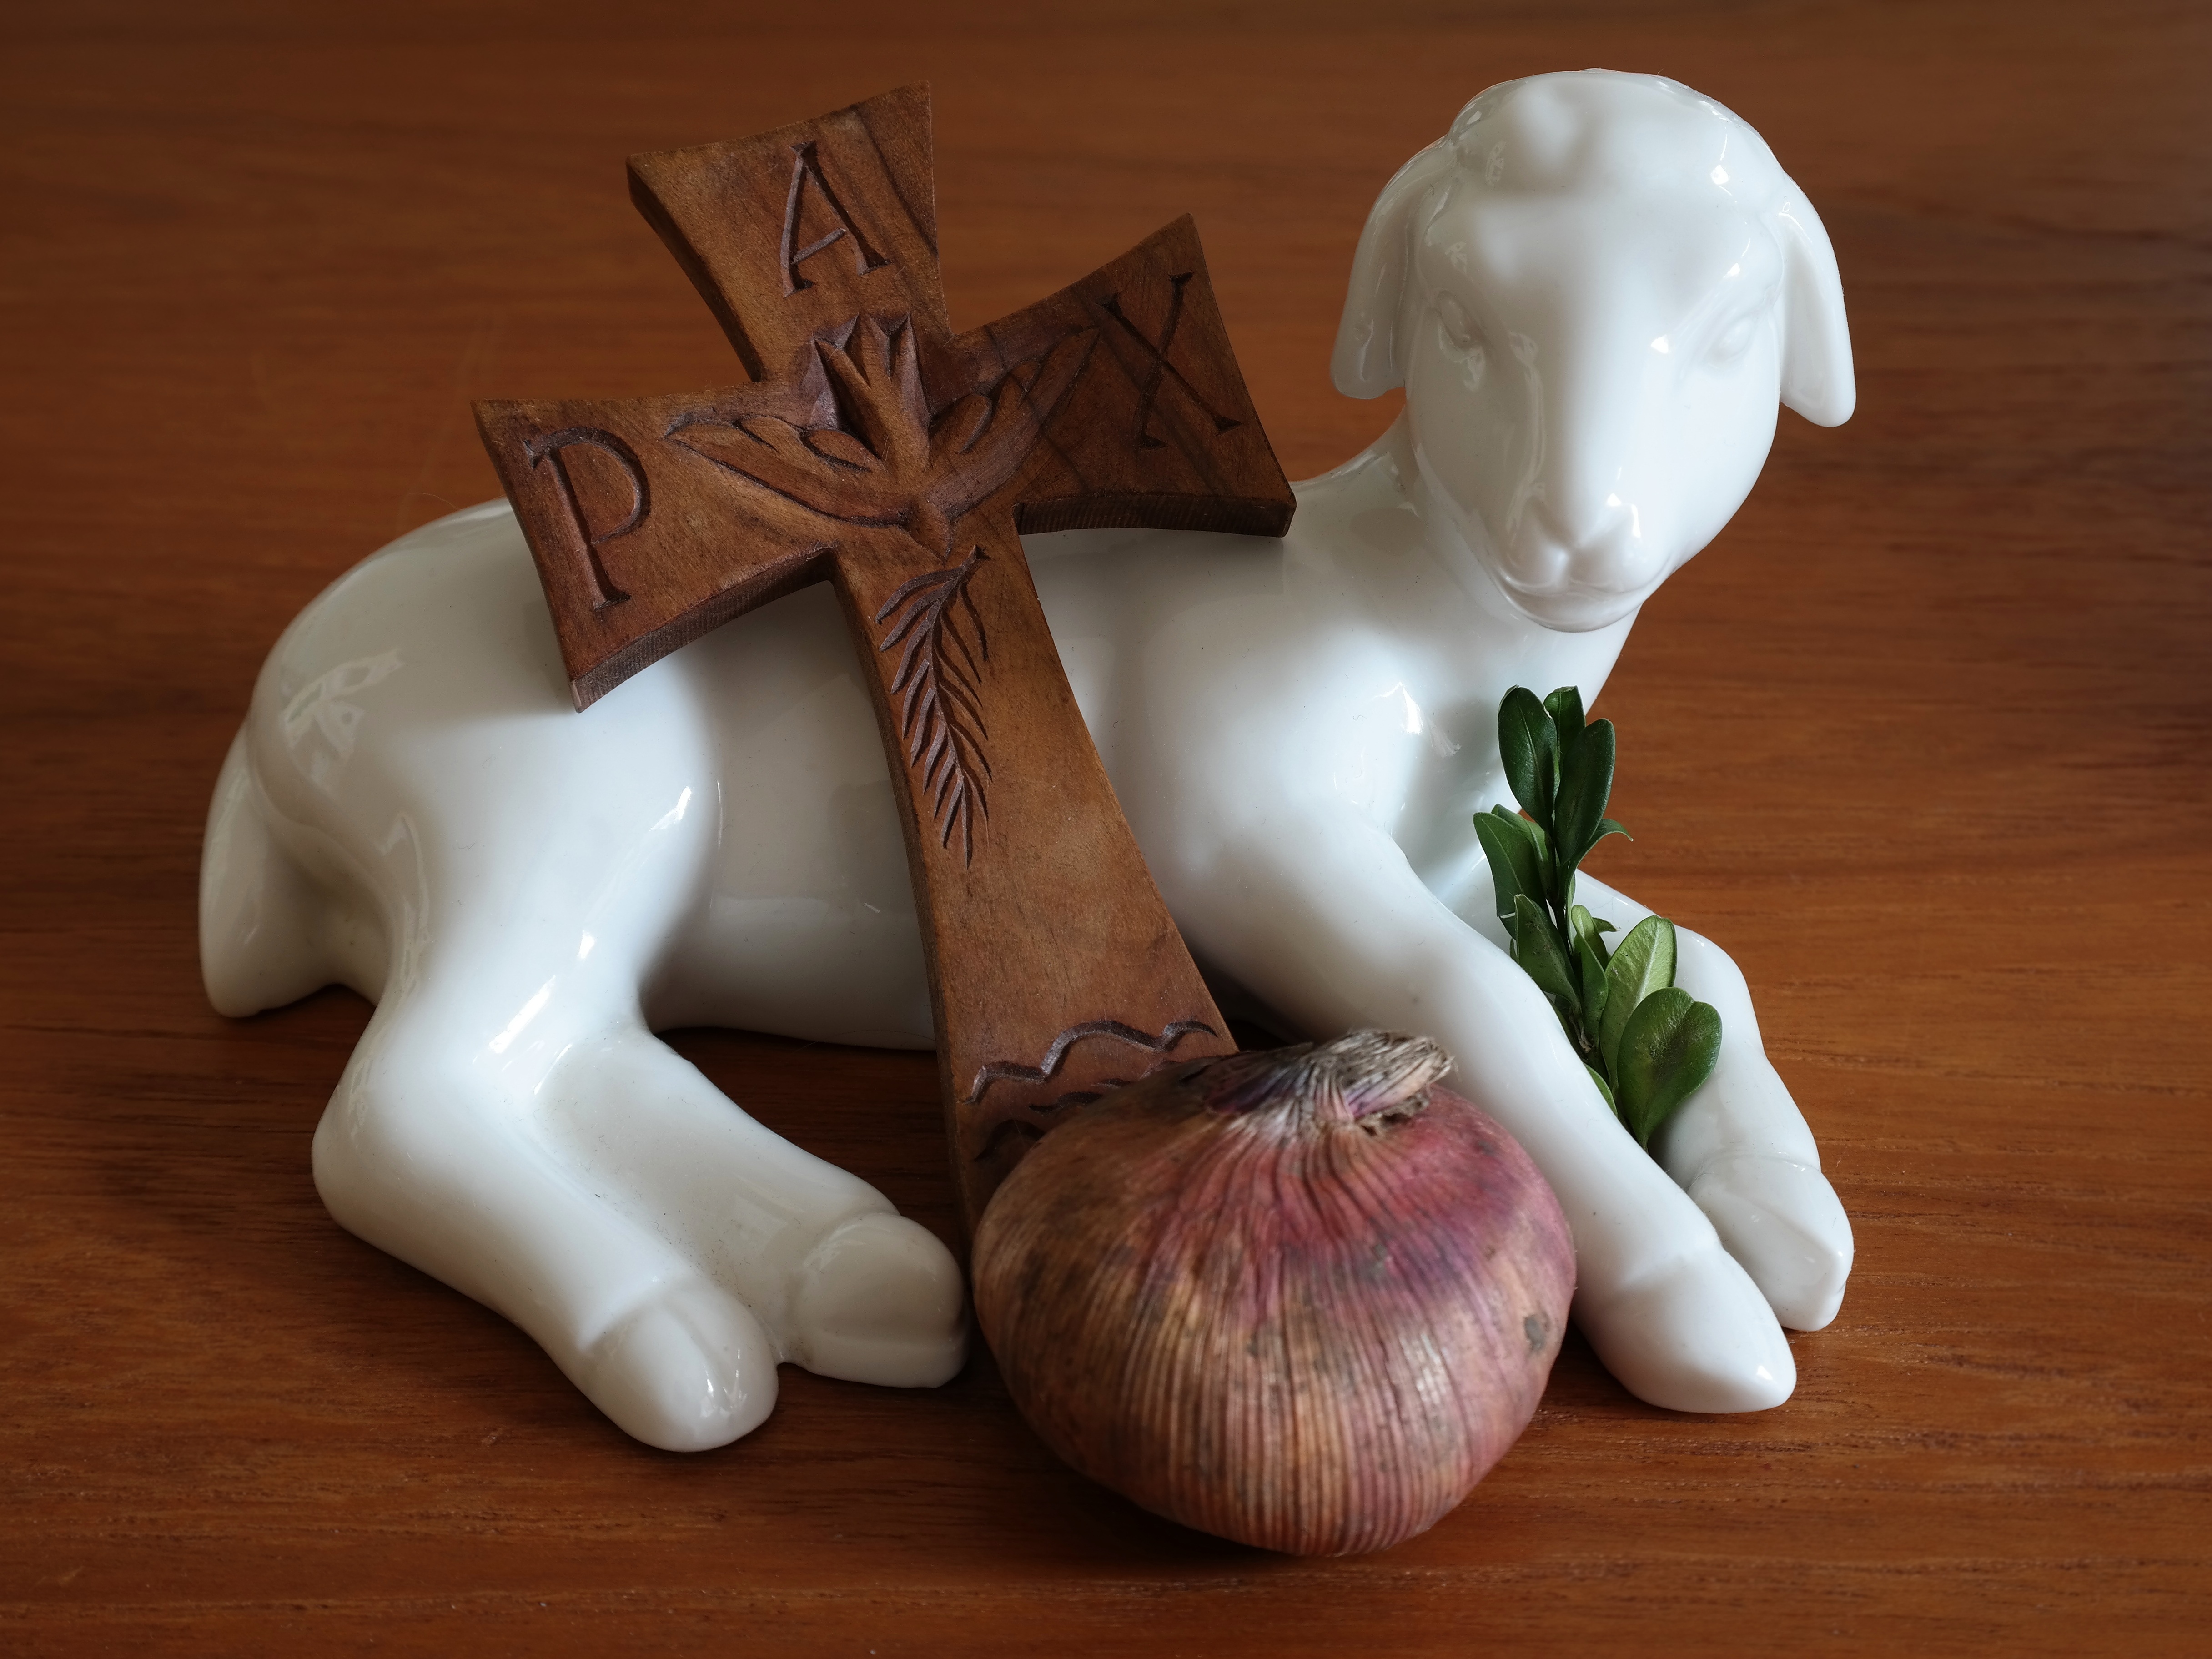
wood, flower, live, food, palm, produce, ceramic, cross, toy, lamb, sculpture, art, figurine, easter, carving, passover, resurrection, alive, sch fchen, boxwood, easter greeting, life eternal, flower bulb, gladiolus bulb